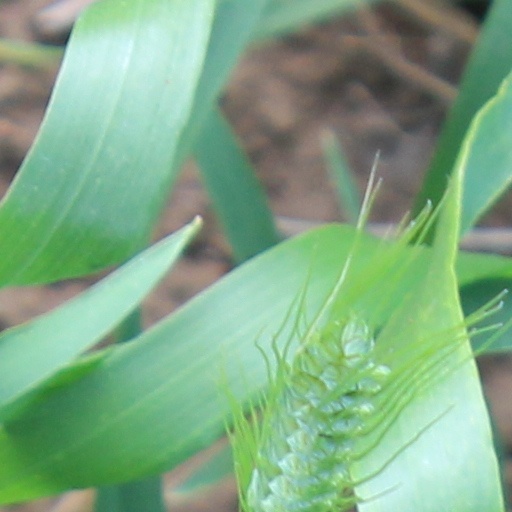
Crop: wheat